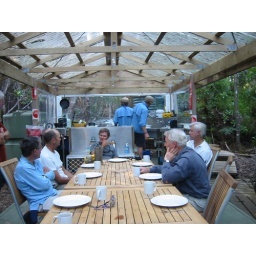
Stainless steel kitchen at end; polycarbonate roof over table; no walls